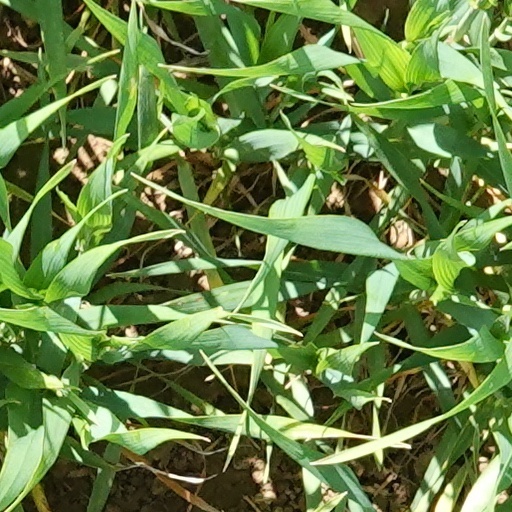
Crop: wheat